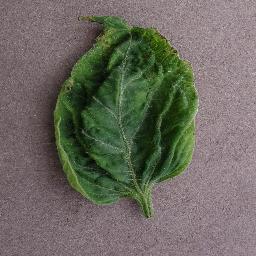
Label: Tomato___Tomato_Yellow_Leaf_Curl_Virus